Erich Kempka

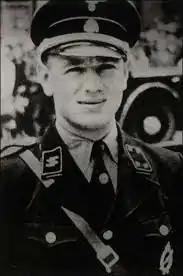

Erich Kempka (16 September 1910 – 24 January 1975) was a member of the SS in Nazi Germany who served as Adolf Hitler's primary chauffeur from 1936 to April 1945. He was present in the area of the Reich Chancellery on 30 April 1945, when Hitler shot himself in the "Führerbunker". Kempka delivered petrol to the garden behind the Chancellery, where the remains of Hitler and Eva Braun were burned. After Kempka's capture by United States forces, he served as a witness as to Hitler's demise, while admitting to his unreliability.